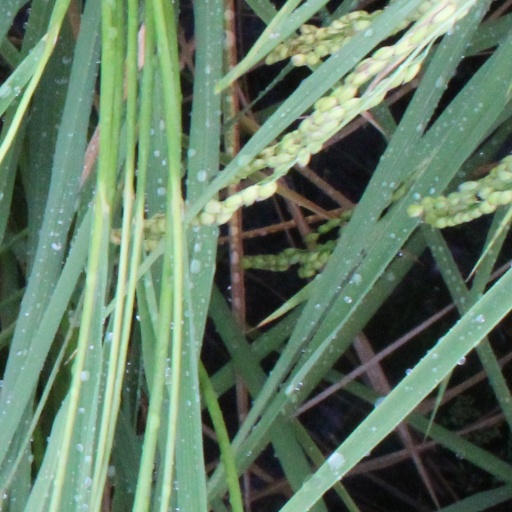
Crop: rice